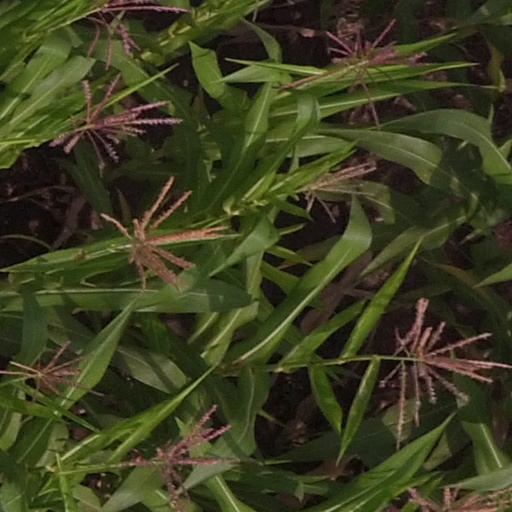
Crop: maize; corn